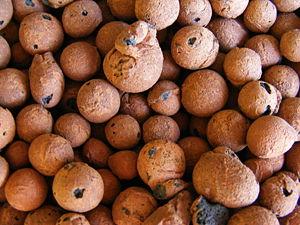
L'argile expansée, également connue sous les termes d'argile cuite de galets, hydrocorns, latérite, ou plus simplement « billes d'argile », est un matériau granulaire léger constitué de petits globes de brûlé et bouffi d'argile.